Jalpaiguri

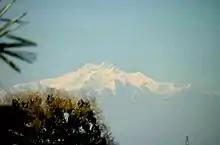
Mount Kanchenjunga as viewed from Jalpaiguri in October 2020

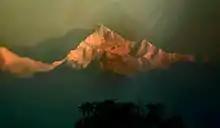
Kangchenjunga from Jalpaiguri at sunrise (November 2022)

The annual average temperature of Jalpaiguri city is 24.8 °C. In summer, the temperature varies from a minimum of 20–22 °C to a maximum of 30–35 °C. August is the hottest month with an average temperature of 29.2 °C. The temperature in peak summer sometimes exceeds 37 °C. The highest temperature ever recorded in Jalpaiguri was 40.9 °C, recorded on 21 July 1986. The winter maximum temperature here hovers around 22–25 °C and minimum drops to 8–10 °C. The minimum temperature sometimes falls below 7 °C. The lowest temperature ever dropped in Jalpaiguri city was 2.2 °C, recorded on 5 February 1914.